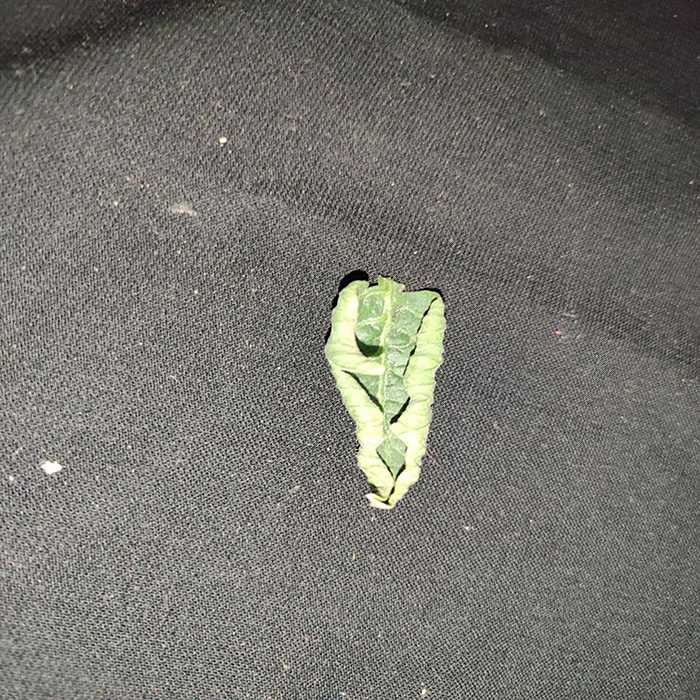
Plant: Tomato
Label: Tomato leaf curl virus